Immigration policy in Texas

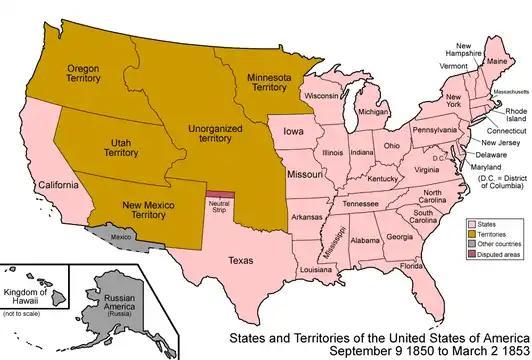
Borders of US states and territories 1850-1853

Long before Texas became a state, several Native American tribes lived in the region. The Caddo, Lipan Apache, Karankawa, Jumano, Tonkawa, and Coahuiltecan people were some of the first inhabitants. The land was settled by the French and the Spaniards beginning in the 1600s, and the conquistadors and missionaries who arrived from Europe greatly changed the Native Americans' ways of life. The Spaniards claimed the largest amount of land and significantly influenced the culture of the region, the effects of which are still felt in Texas to this day.